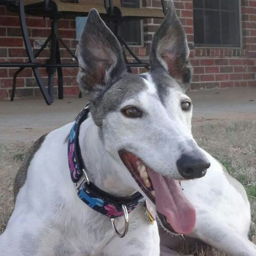
pebbles sends her greetings on this tongue out tuesday .